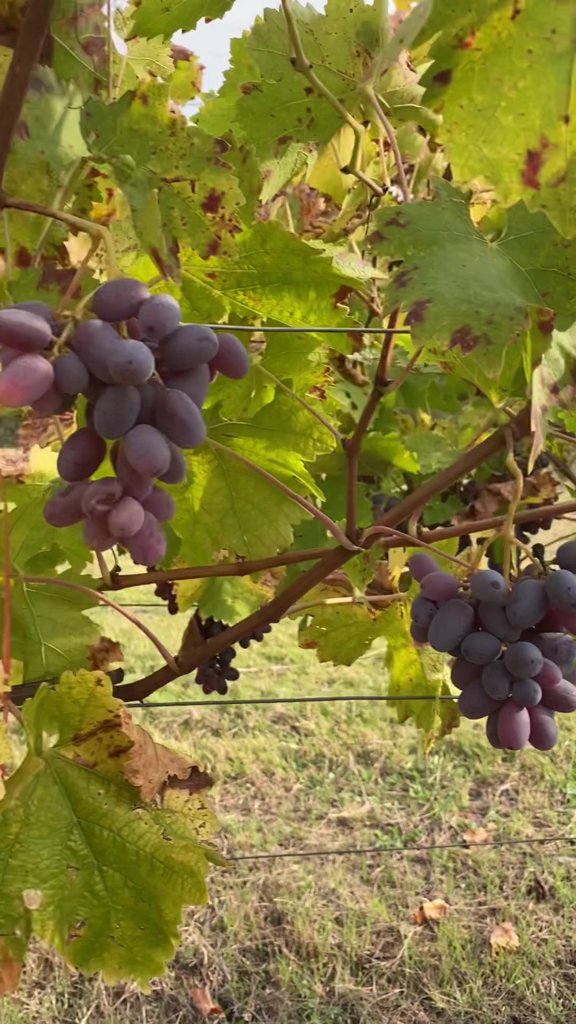
Berries visible: 48
Grape clusters: 2